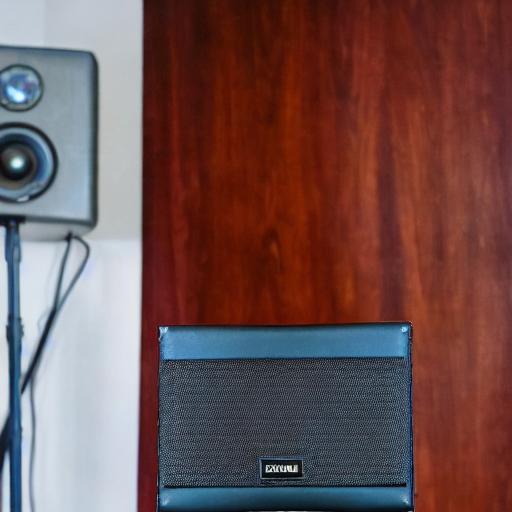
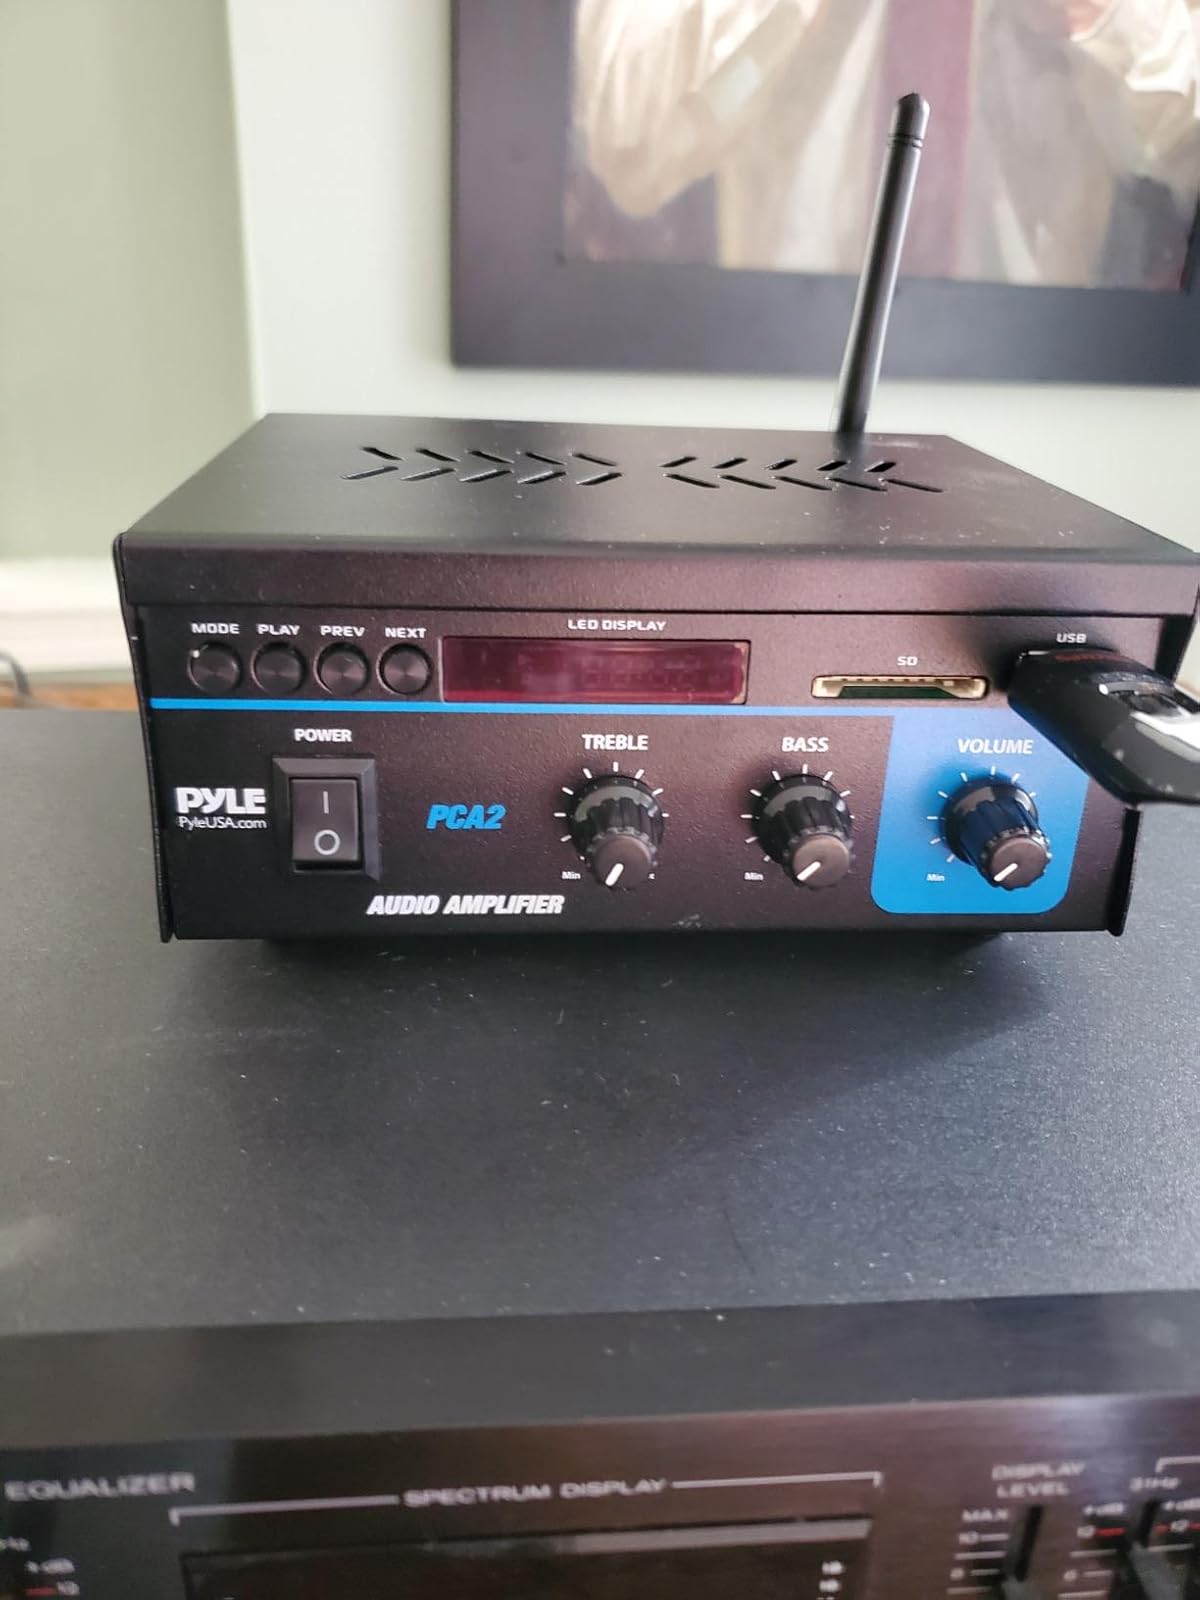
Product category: speaker
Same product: no